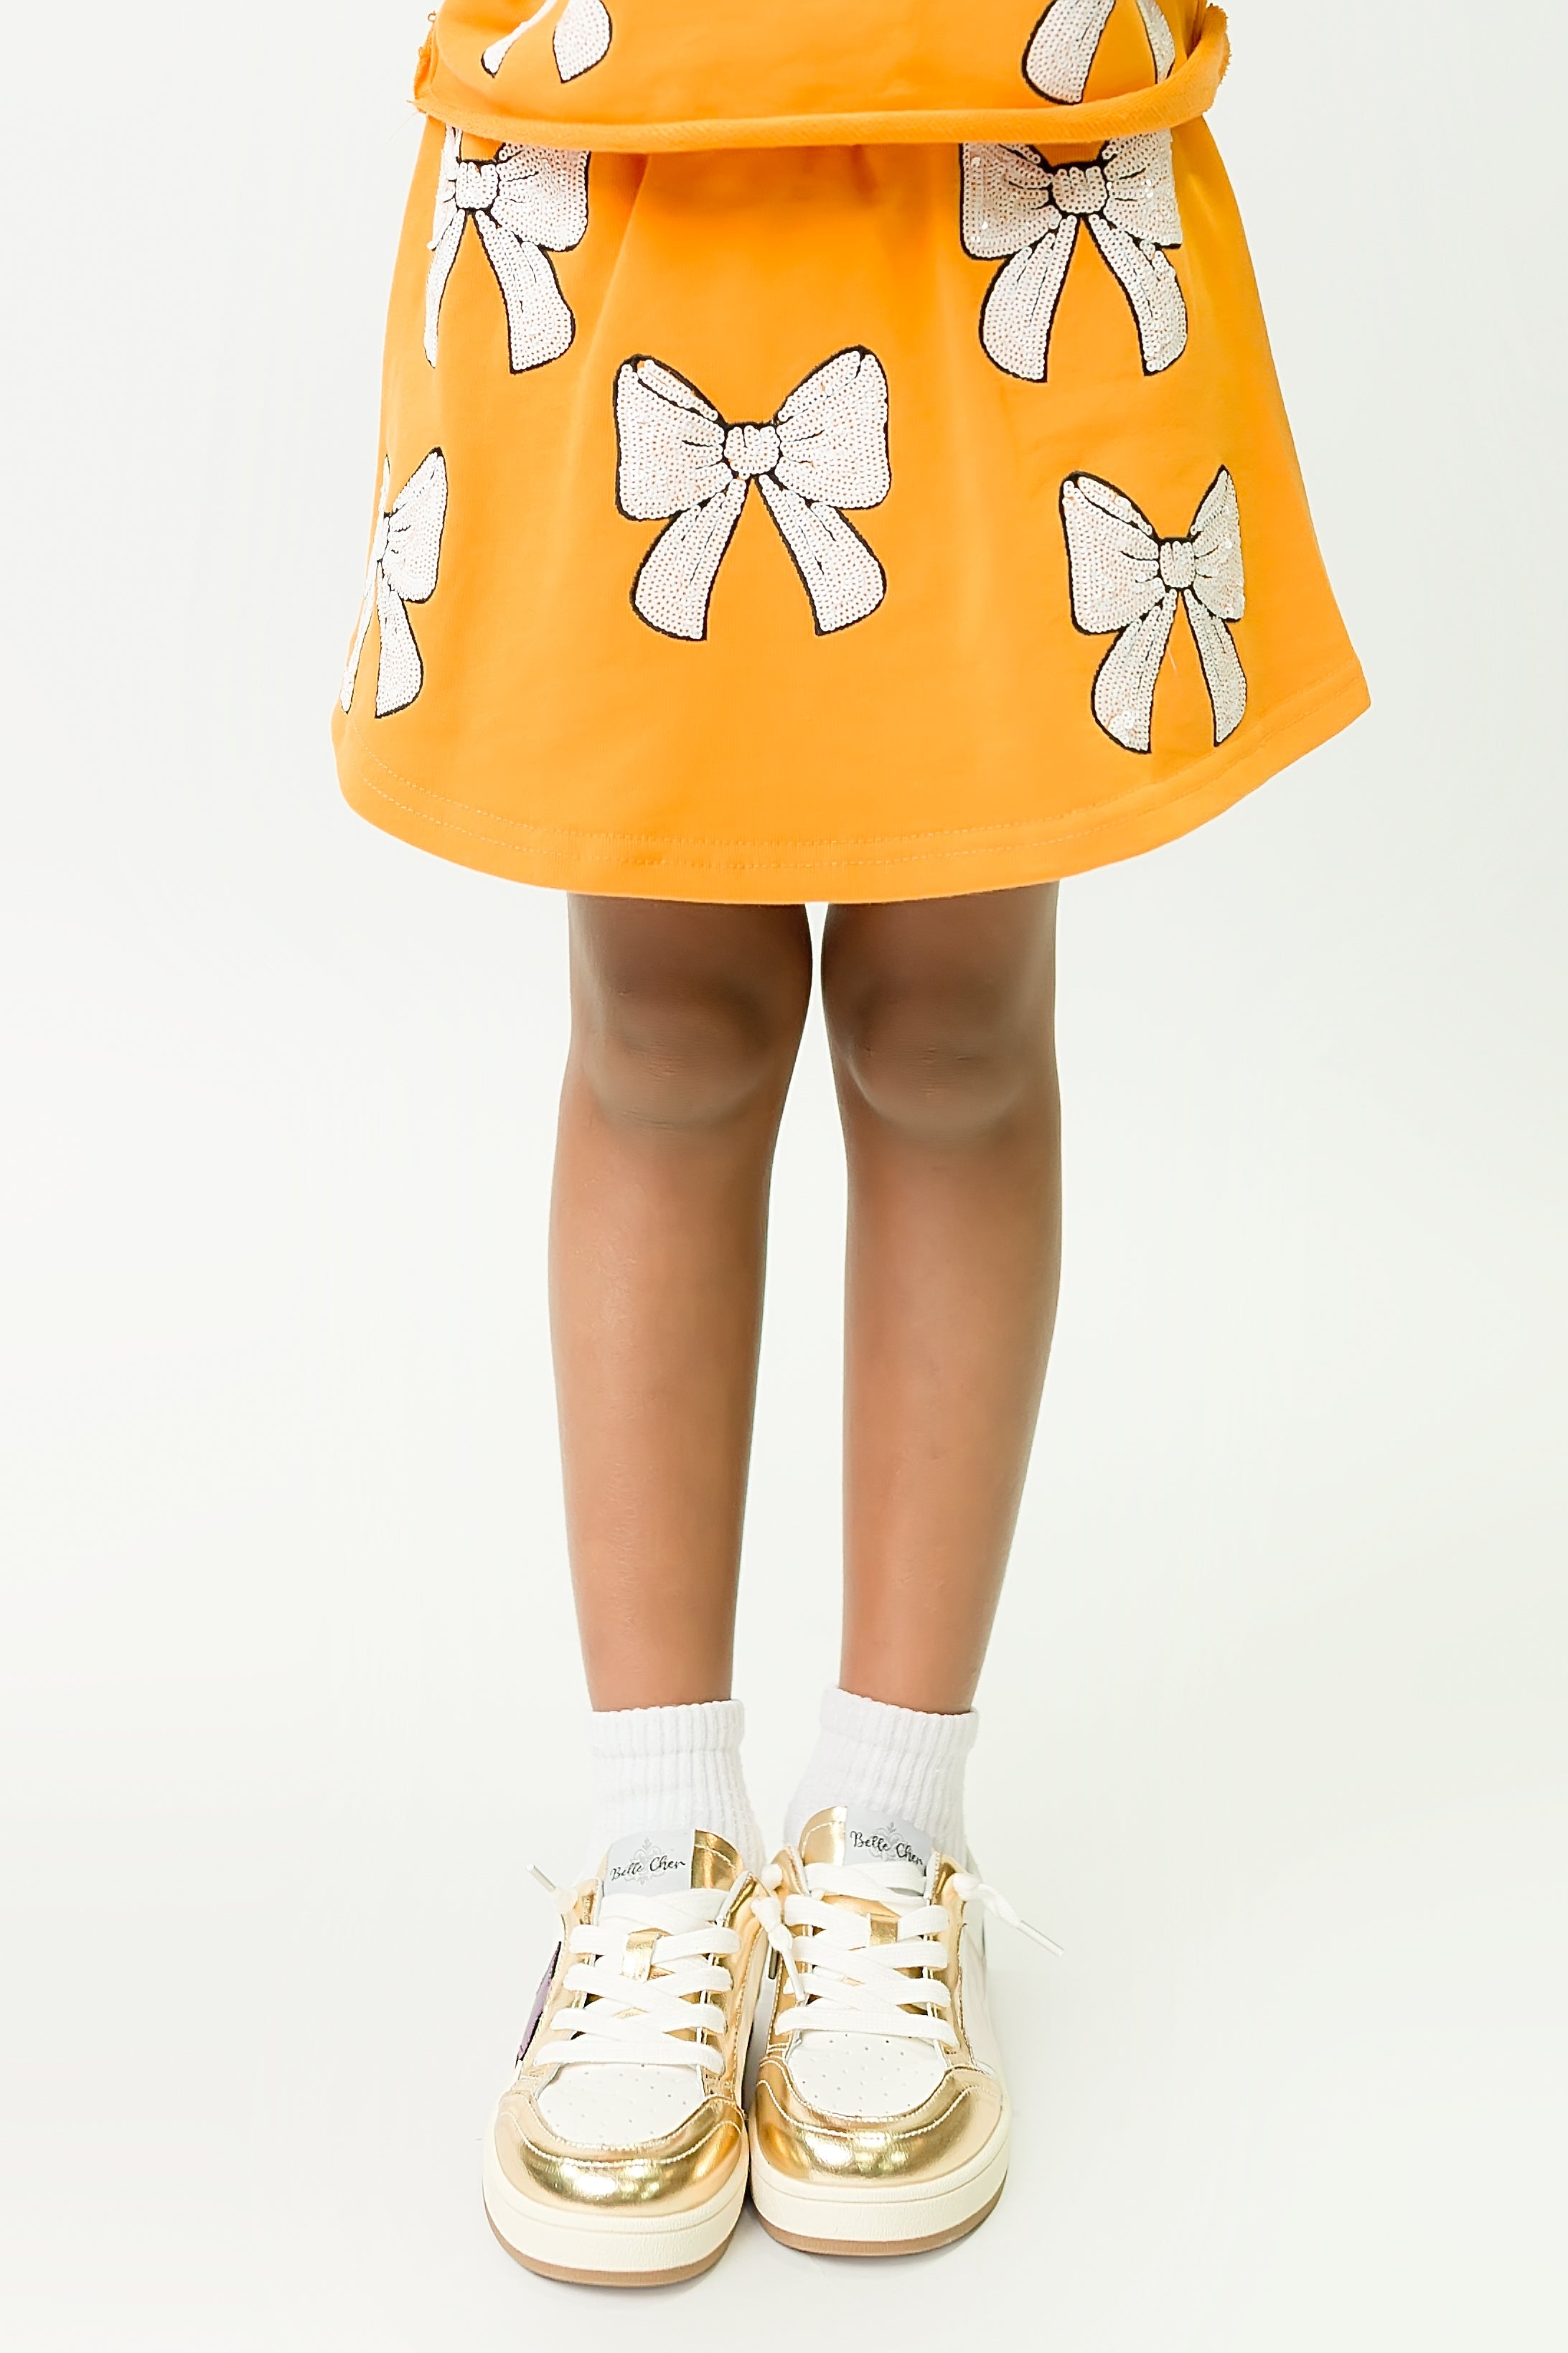
Orange and White Bows Skort
Brand: Belle Cher
Add a burst of playful energy with the Orange and White Bows Skort! Featuring cute bow accents and a bright, cheerful color combo, this skort blends the fun of a skirt with the comfort of shorts. Perfect for twirling, running, and enjoying every vibrant moment in style!
Category: Apparel & Accessories > Clothing > Skorts